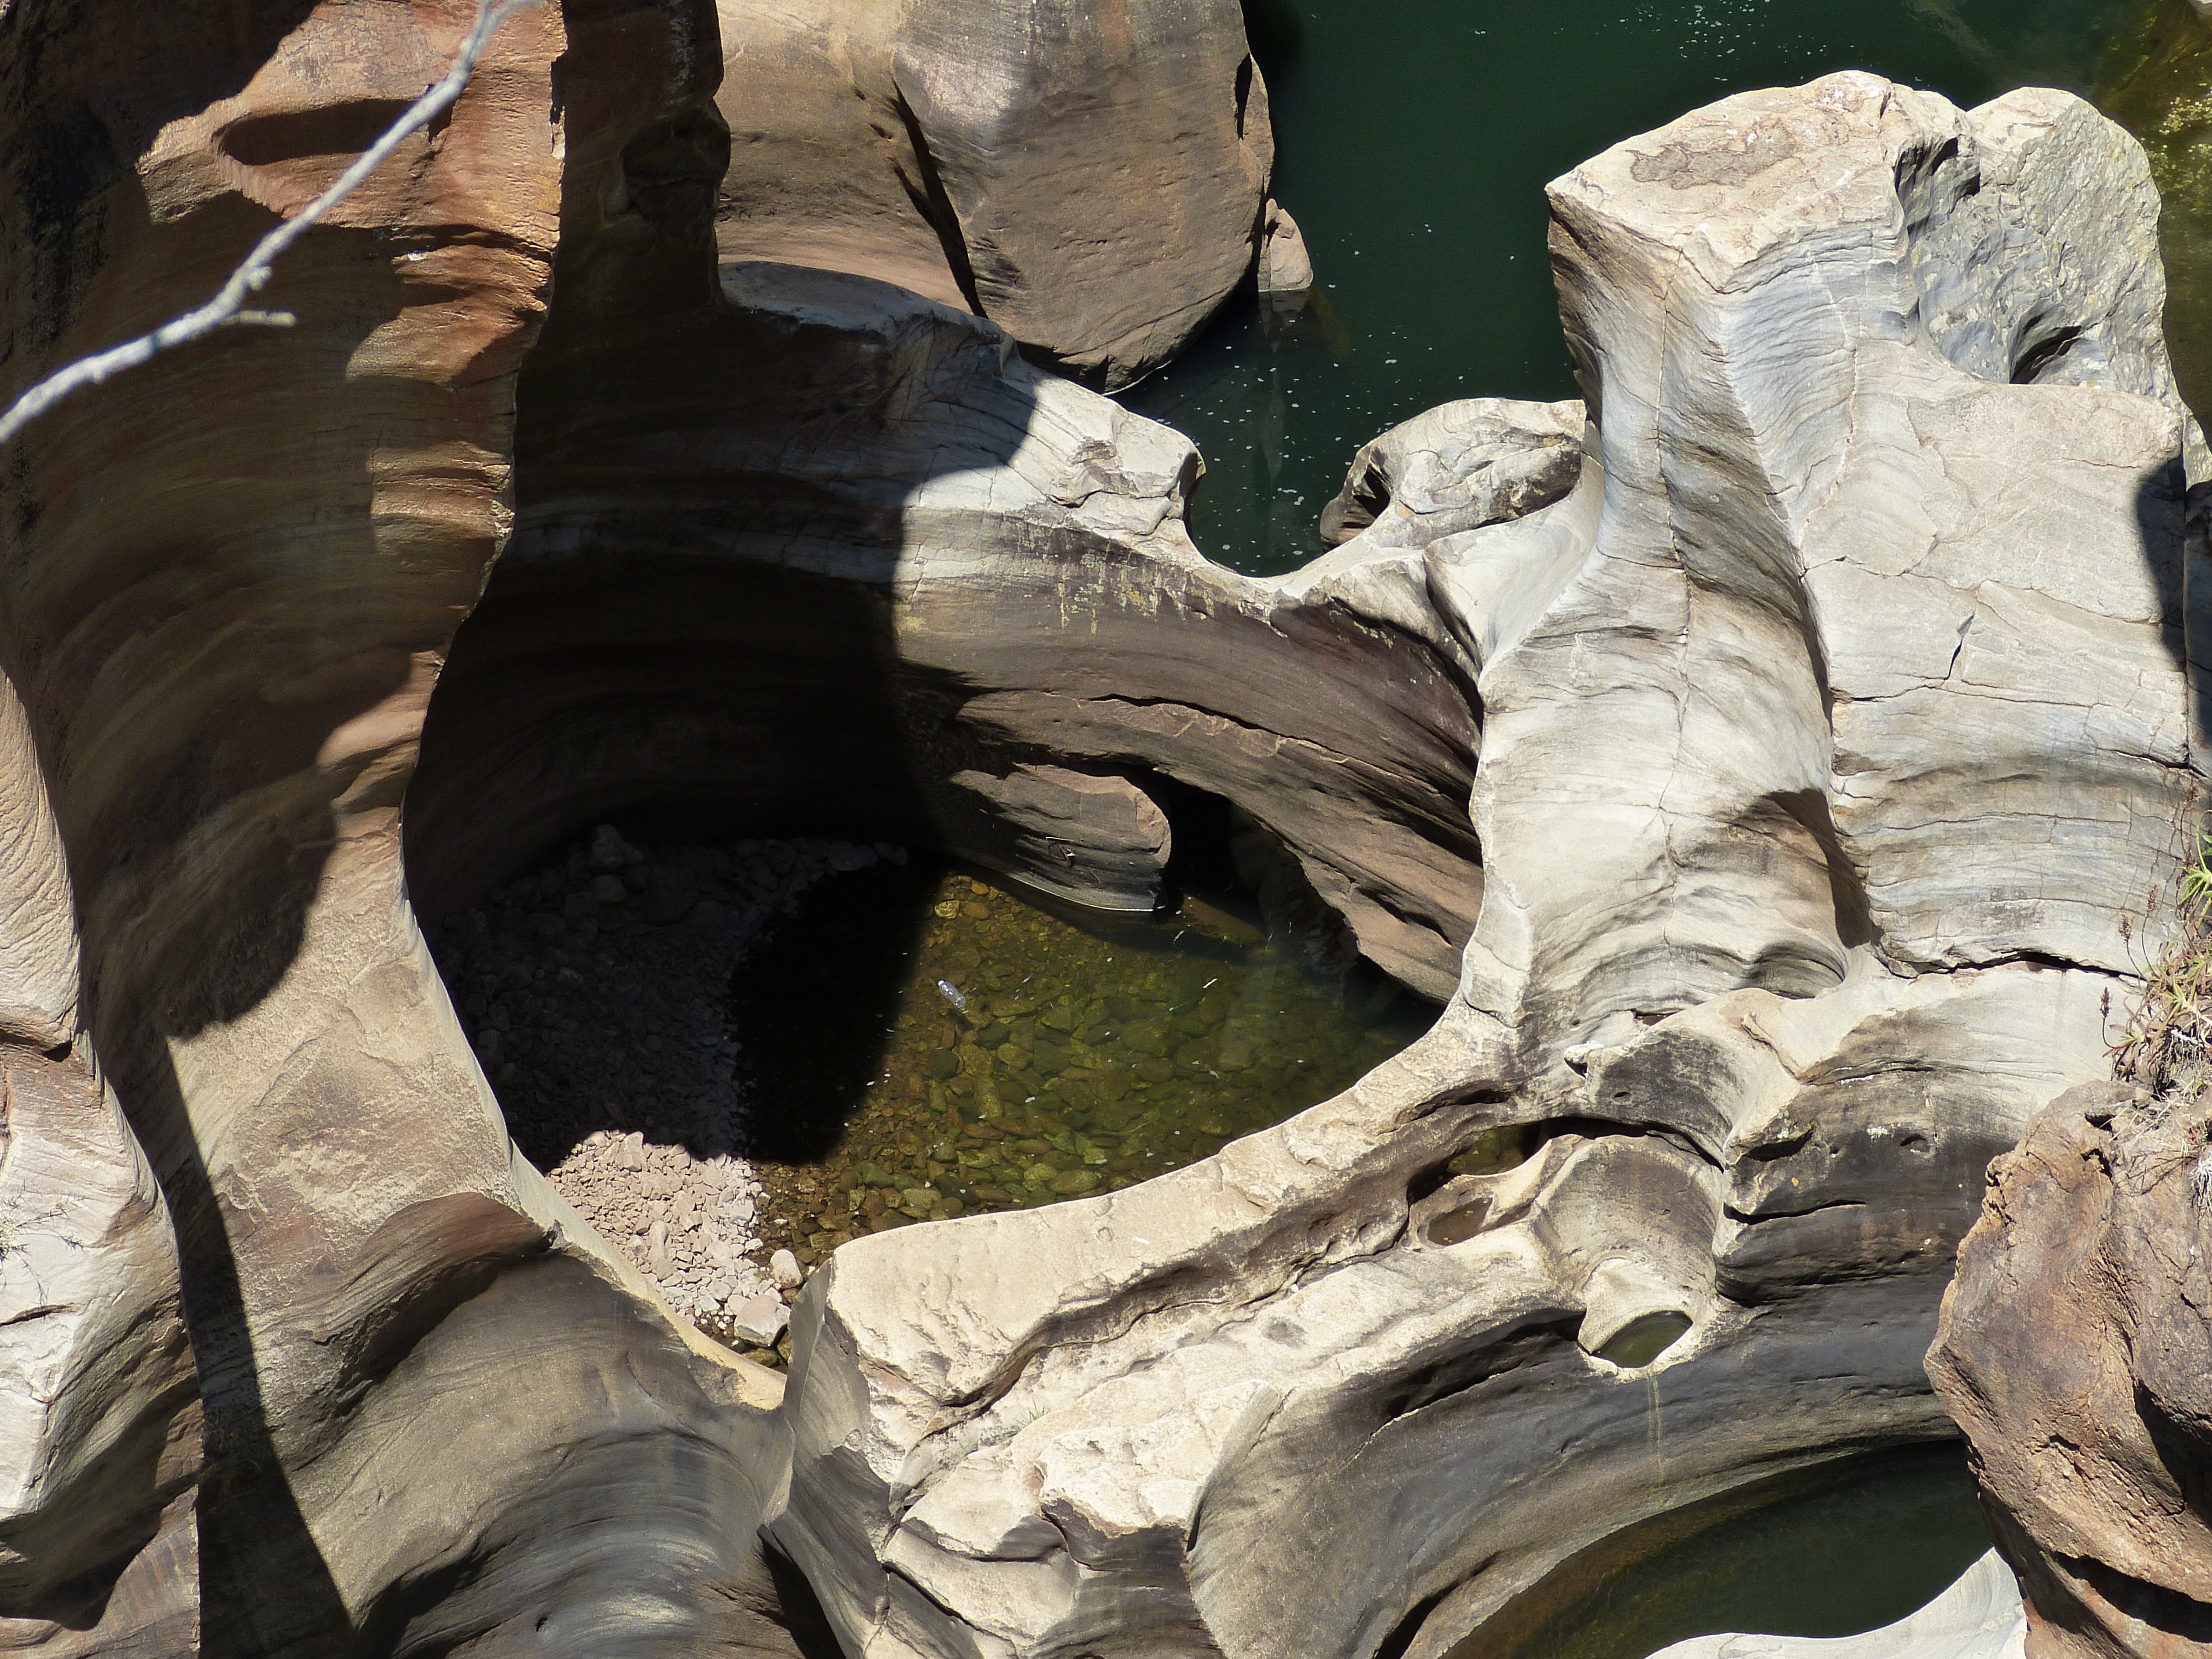
landscape, tree, water, nature, rock, wood, hole, river, statue, gorge, canyon, erosion, sculpture, art, geology, temple, carving, waters, south africa, pothole, panorama route, ancient history, drakensberg mountains